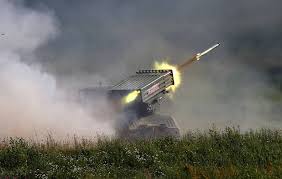
Label: Self Propelled Artillery